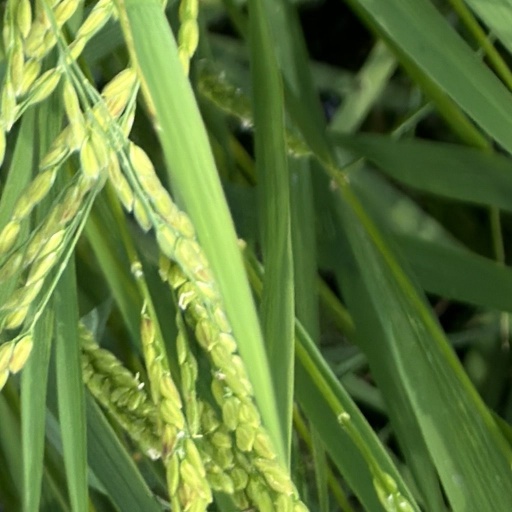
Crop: rice